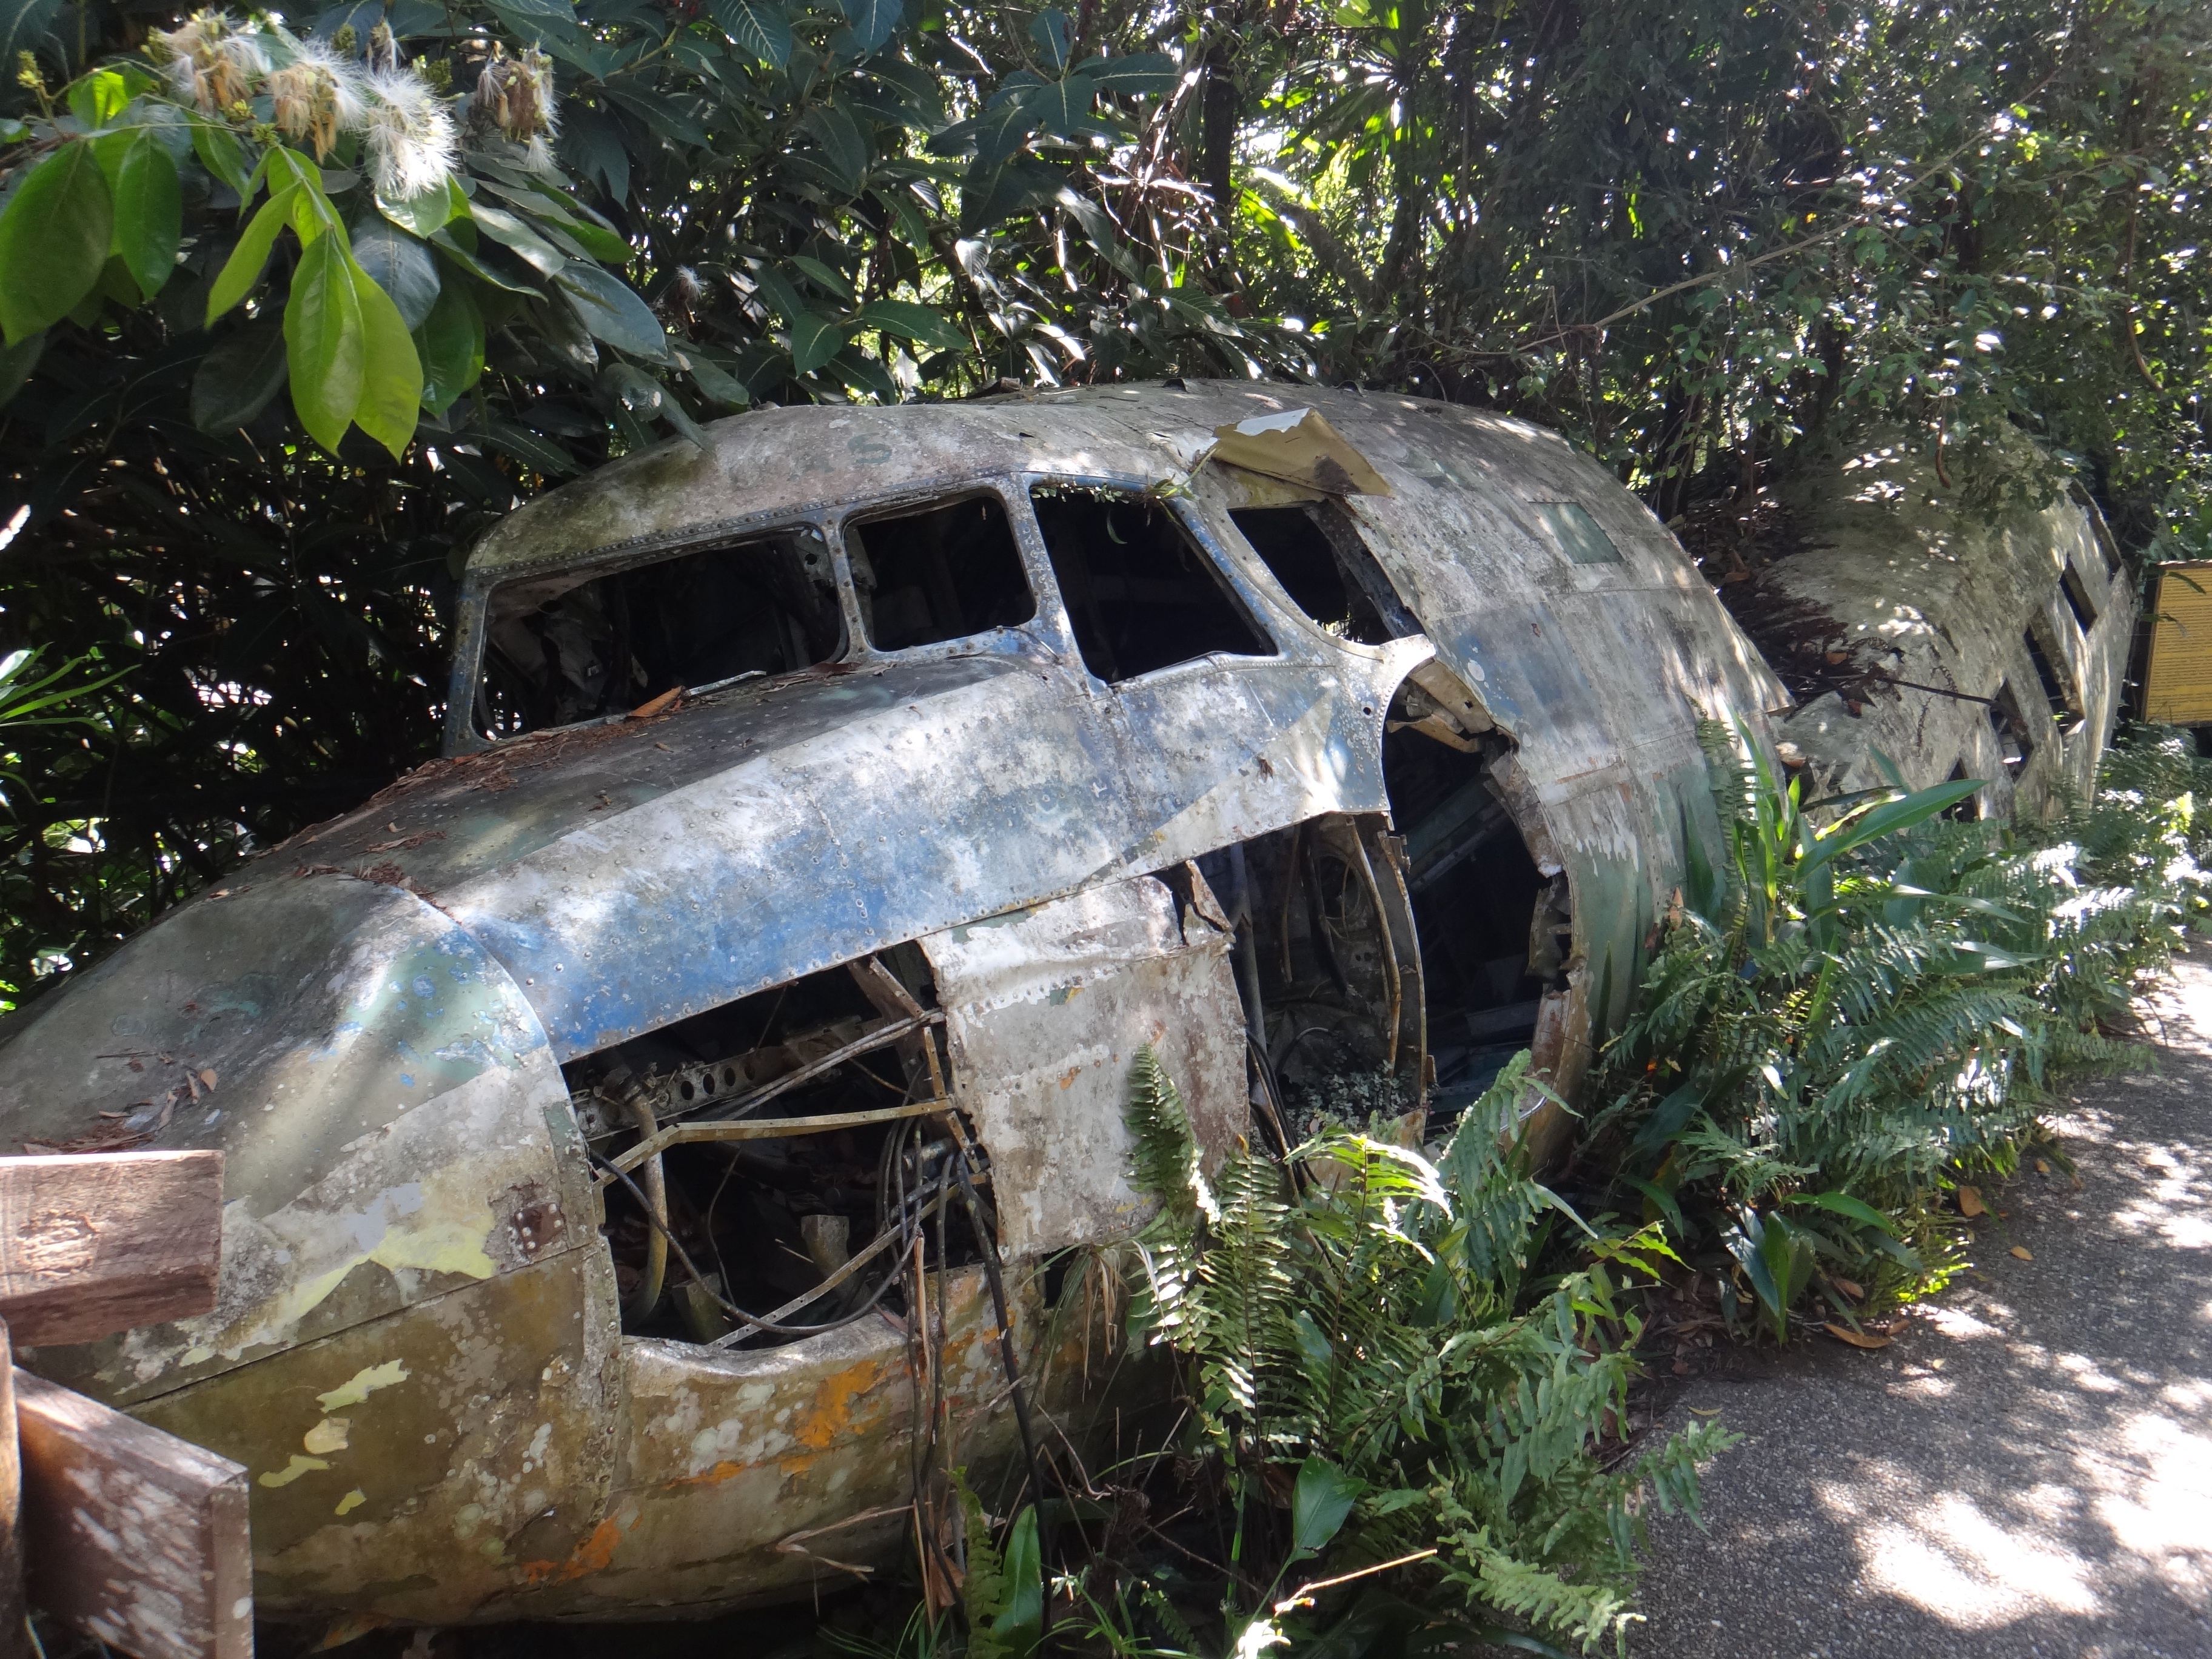
car, old, overgrown, aircraft, vehicle, jungle, cemetery, ruin, material, cockpit, australia, leave, cairns, scrap, automotive exterior